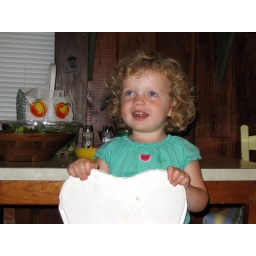
In the little white chair that all of us have used as kids over the years!